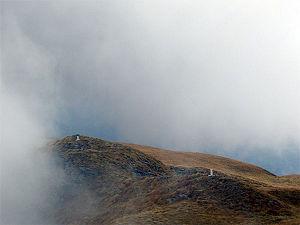
Le mont Midžor, en serbe cyrillique Миџор et en bulgare Миджур, est le plus haut sommet de la partie serbe du Grand Balkan. Avec une hauteur de 2 169 m, il est le deuxième sommet le plus élevé de Serbie, après le mont Djeravica situé au sein du Kosovo dont l'indépendance n'est pas reconnue par la Serbie. Il forme une frontière naturelle entre la Serbie et la Bulgarie.